Spirit Untamed

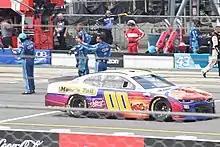
Quin Houff, sponsored by "Spirit Untamed" and Mane 'n Tail, waiting on pit road.

"Spirit Untamed", in partnership with the hair care and horse care company Mane 'n Tail, would sponsor StarCom Racing driver Quin Houff in the NASCAR Cup Series for select races. Throughout the midway point of the 2021 NASCAR Cup Series season, Houff would do numerous events including autograph signings with special "Spirit Untamed" merchandise being made. As of June 27, 2021, Houff has raced the scheme four times, once at the Circuit of the Americas, once at Nashville Superspeedway, and two during the Pocono Raceway doubleheader. Houff would finish 34th at COTA with a DNF, 38th at Nashville with a DNF, 31st at Pocono-1, on the lead lap, and 33rd at Pocono-2, 5 laps down.